Steve Rude

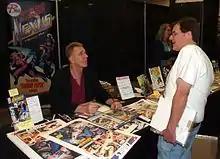
Rude (left) speaking with a fan at an April 2016 comics convention.

His first work for DC Comics appeared in "Tales of the Teen Titans" #48 (Nov. 1984). Rude collaborated with writer Dave Gibbons on the "World's Finest" miniseries for DC in 1990. DC Comics writer and executive Paul Levitz has noted that Rude's artwork "plays on Norman Rockwell's Americana, while his sleek sequential storytelling owes a debt to the work of Alex Toth."